Urgell Beatus

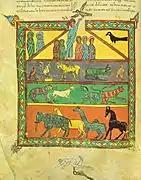
Noah's Ark

Around the year 786 the abbot of the monastery of San Martín de Liebana, Santander, known as Beatus wrote a commentary on Book of Revelation. This was made into many copies, mostly in Iberia, of which some 27 illustrated copies survive. Among these codices, usually just called a "Beatus", one of the most beautiful and complete examples is the Urgell Beatus.